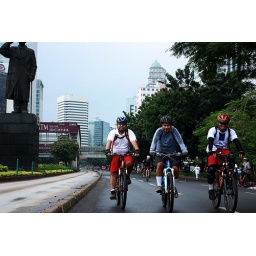
Sudirman road, the main road in Jakarta during car free day